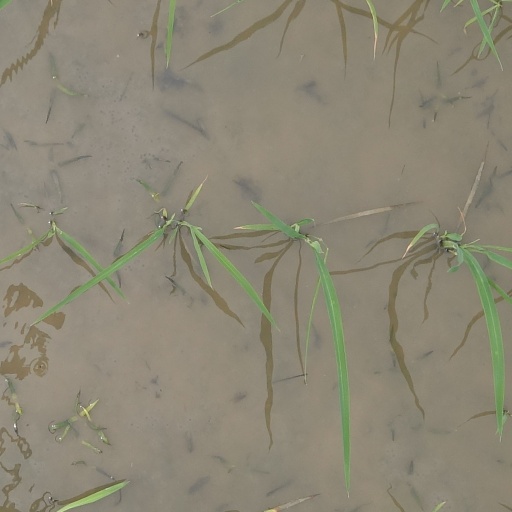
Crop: rice